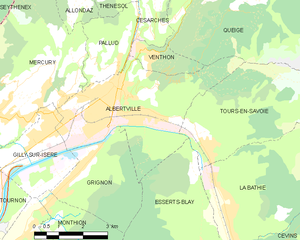
Carte des communes françaises